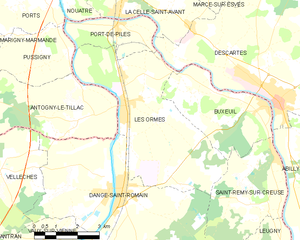
Carte des communes françaises Les Ormes